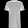
Label: T - shirt / top